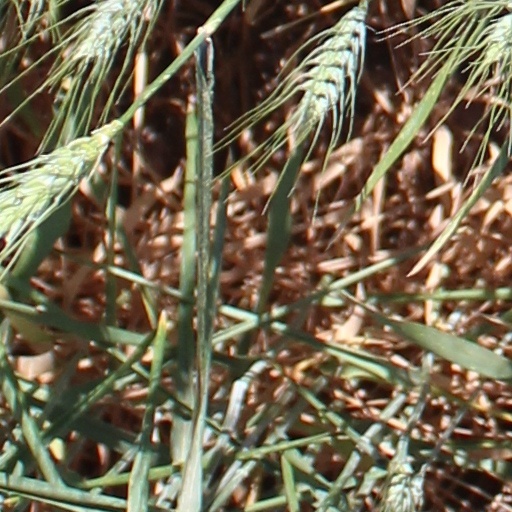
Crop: wheat